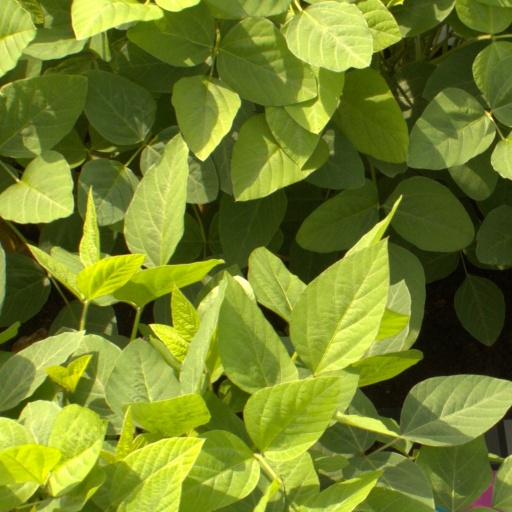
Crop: soybean